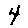
Label: 4